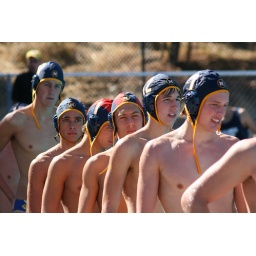
Menlo School boys water polo. Photo by Sheldon Finch.